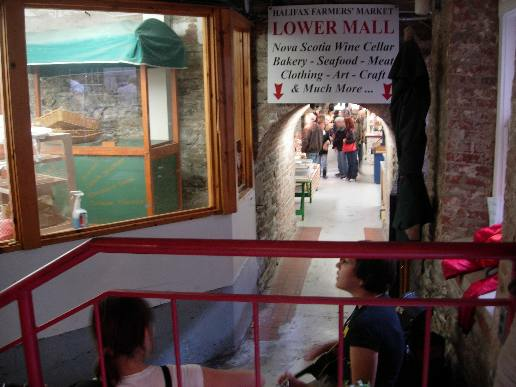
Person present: Yes